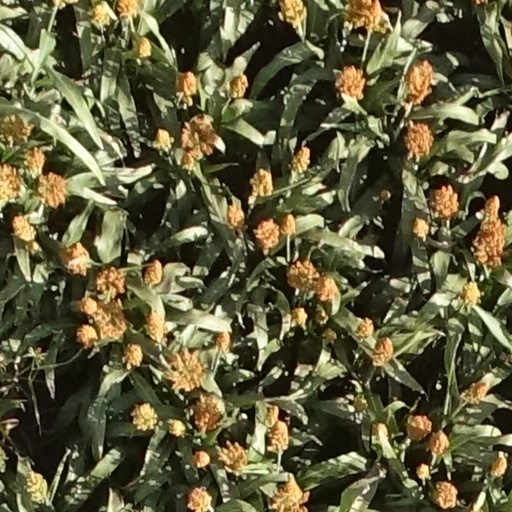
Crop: sorghum